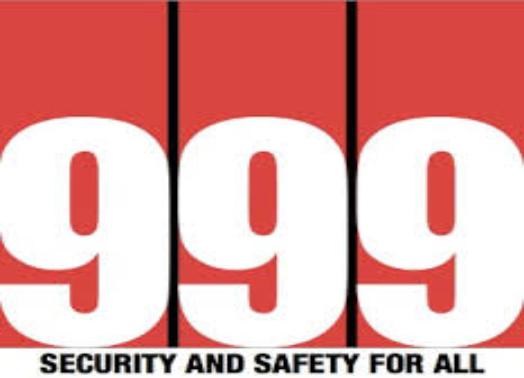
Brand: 999
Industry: Medical